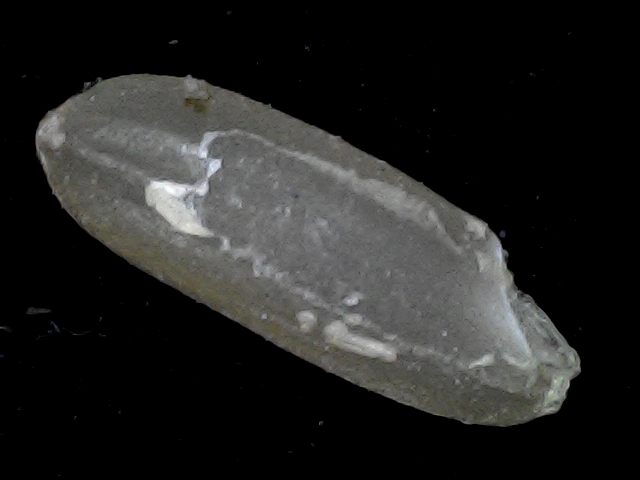
Rice variety: BD72